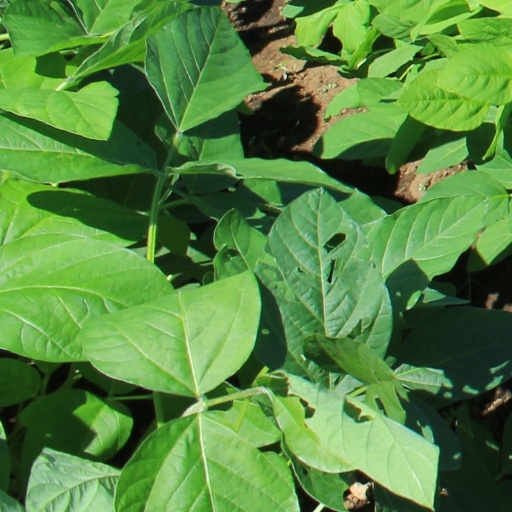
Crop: soybean